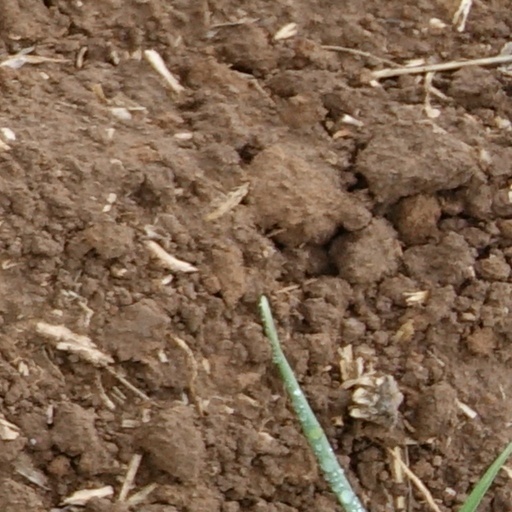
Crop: wheat